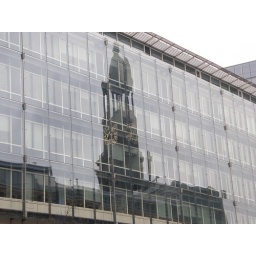
The tower of St. Micheal's church in Hamburg reflected through the glass of a more modern buiding nearby on 01/03/2009.